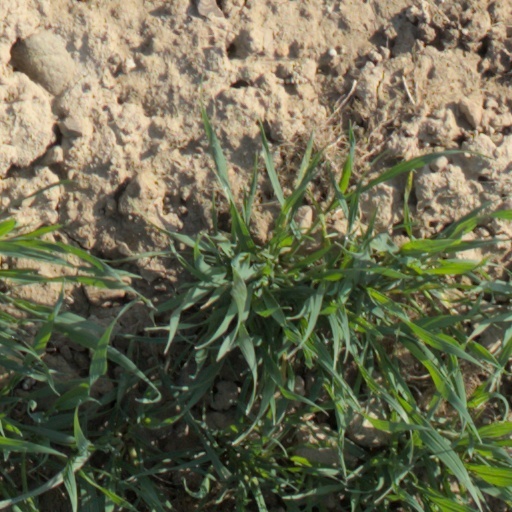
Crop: wheat